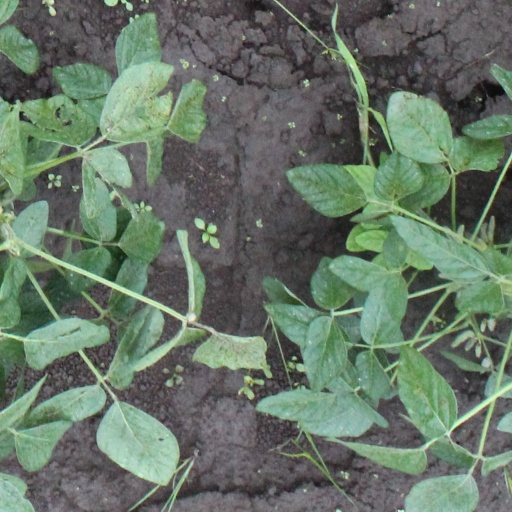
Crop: soybean